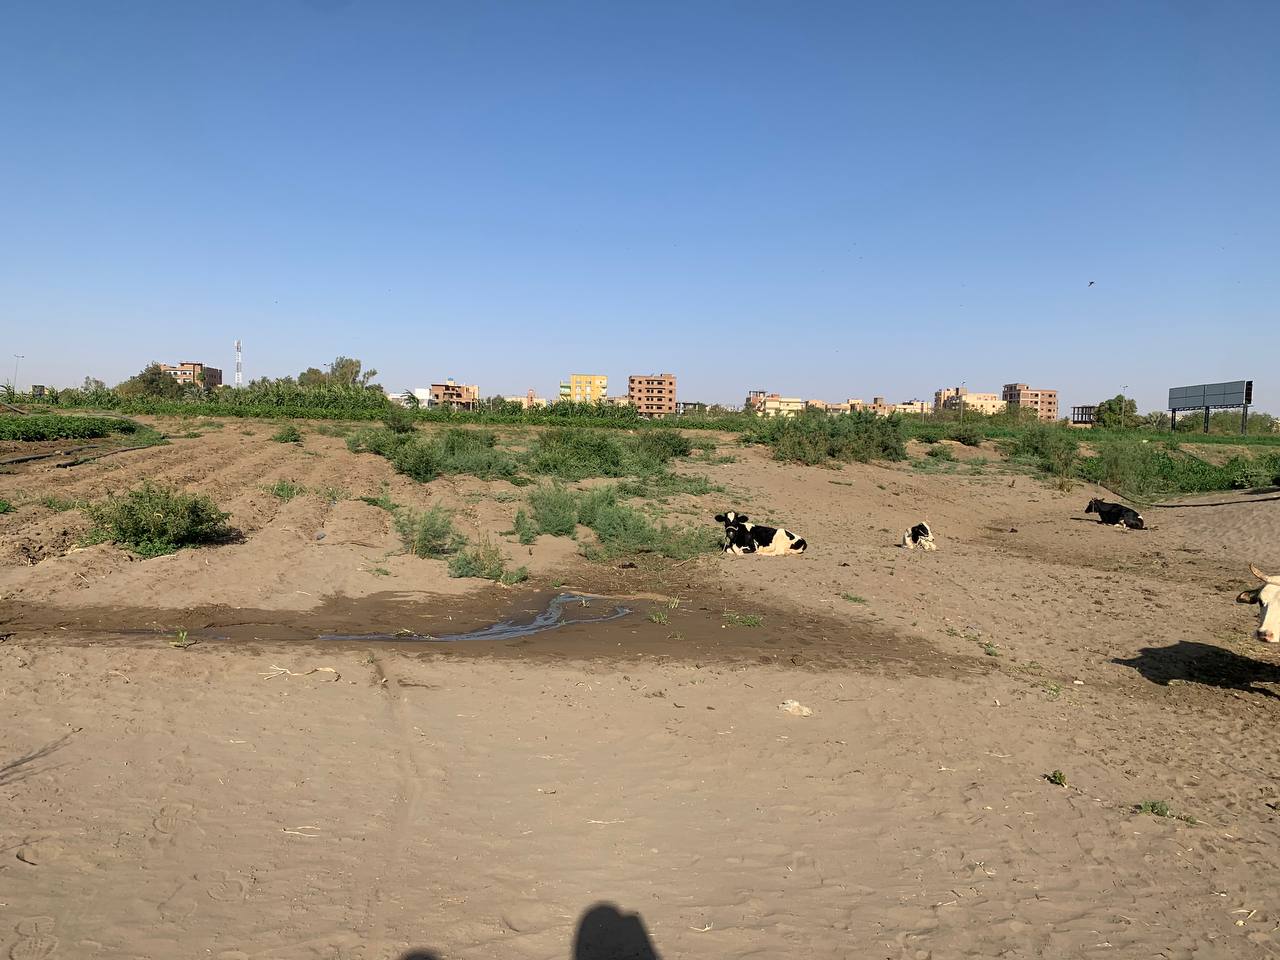
الوصف بالفصحى: ماشية ترعى بالقرب من نهر النيل
الوصف بالعامية السودانية: أبقار بترعى في أرض زراعية جمب شاطئ النيل
التصنيف: Agriculture & Livestock
التصنيف الفرعي: Cattle